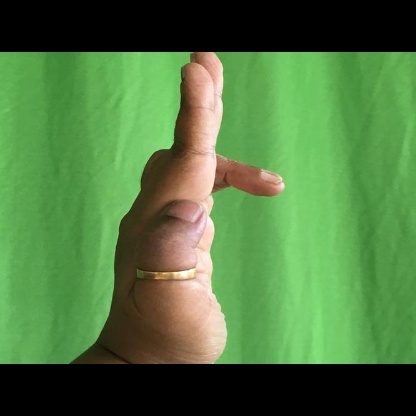
Mudra: Ardhapathaka